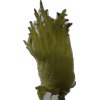
Label: peanut_shell_1x